Money supply

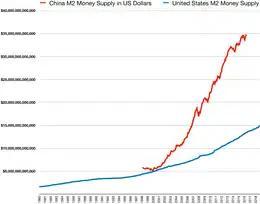
China M2 money supply vs USA M2 money supply

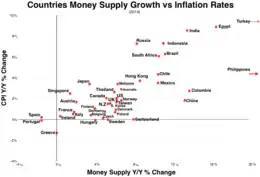
Comparative chart on money supply growth against inflation rates

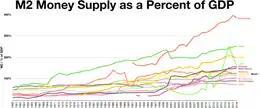

In macroeconomics, money supply (or money stock) refers to the total volume of money held by the public at a particular point in time. There are several ways to define "money", but standard measures usually include currency in circulation (i.e. physical cash) and demand deposits (depositors' easily accessed assets on the books of financial institutions). Money supply data is recorded and published, usually by the national statistical agency or the central bank of the country. Empirical money supply measures are usually named M1, M2, M3, etc., according to how wide a definition of money they embrace. The precise definitions vary from country to country, in part depending on national financial institutional traditions.